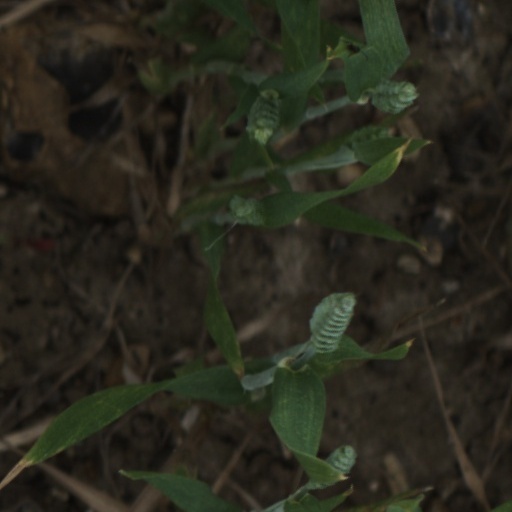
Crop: wheat